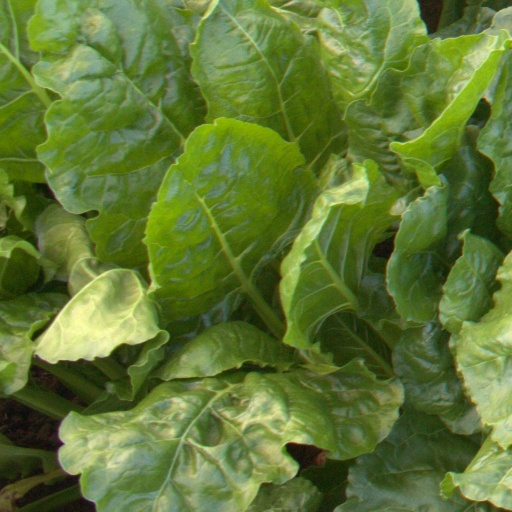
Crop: sugar beet